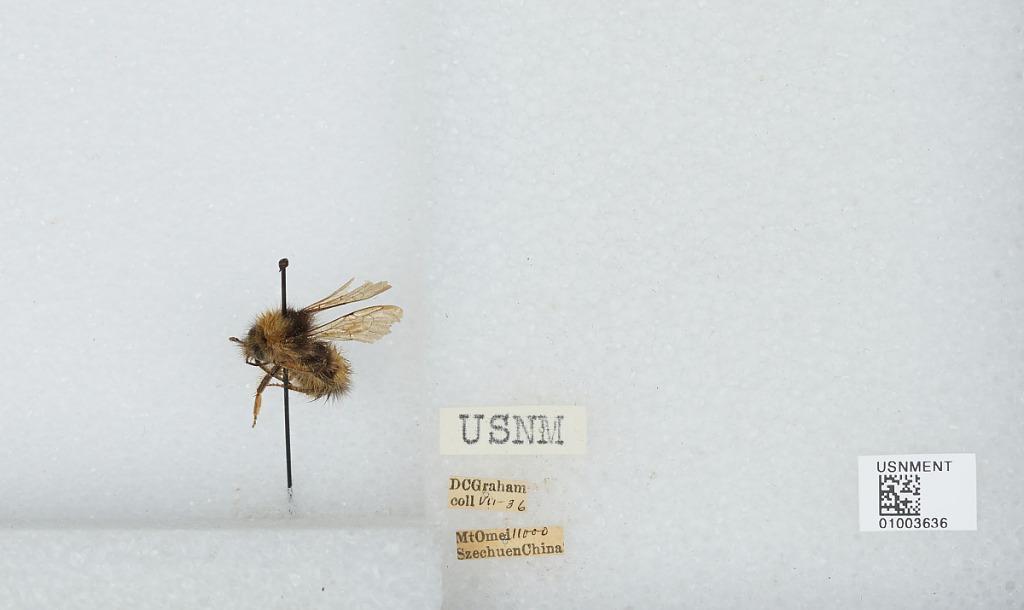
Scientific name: Bombus (Pyrobombus) haematurus Kriechbaumer
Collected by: D. Graham
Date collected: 1936-7-
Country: China
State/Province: Sichuan
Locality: Mount Emei
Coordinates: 29.5197, 103.332